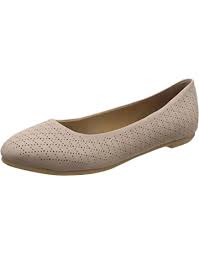
Label: Ballet Flat